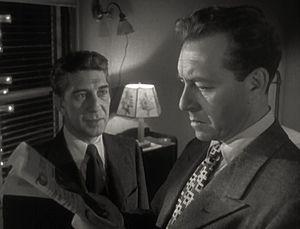
Eduard Franz est un acteur américain, né Eduard Franz Schmidt le 31 octobre 1902 à Milwaukee, mort le 10 février 1983 à Los Angeles.